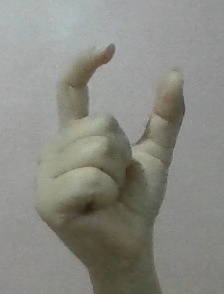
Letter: nun